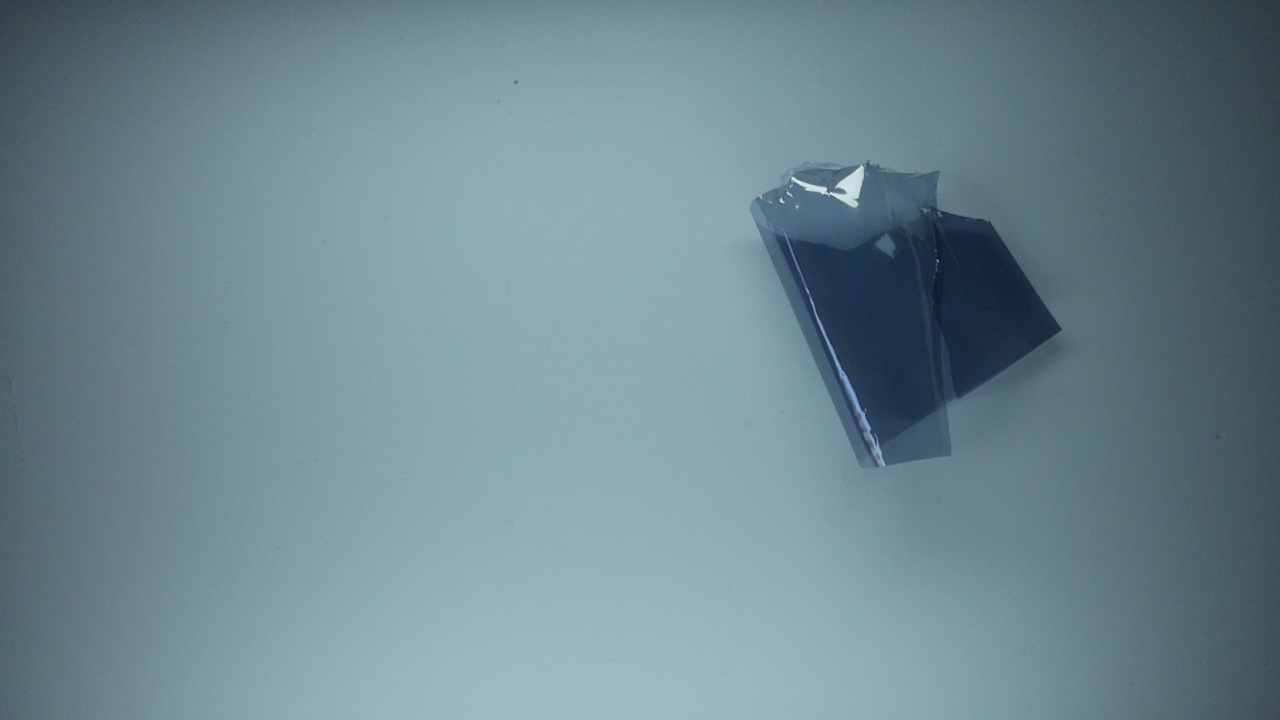
Label: trash